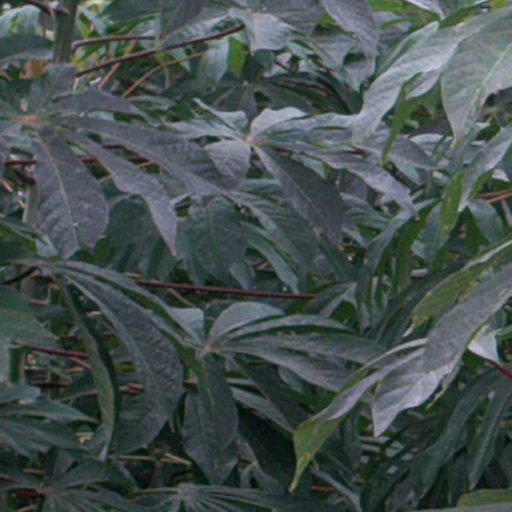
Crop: cassava